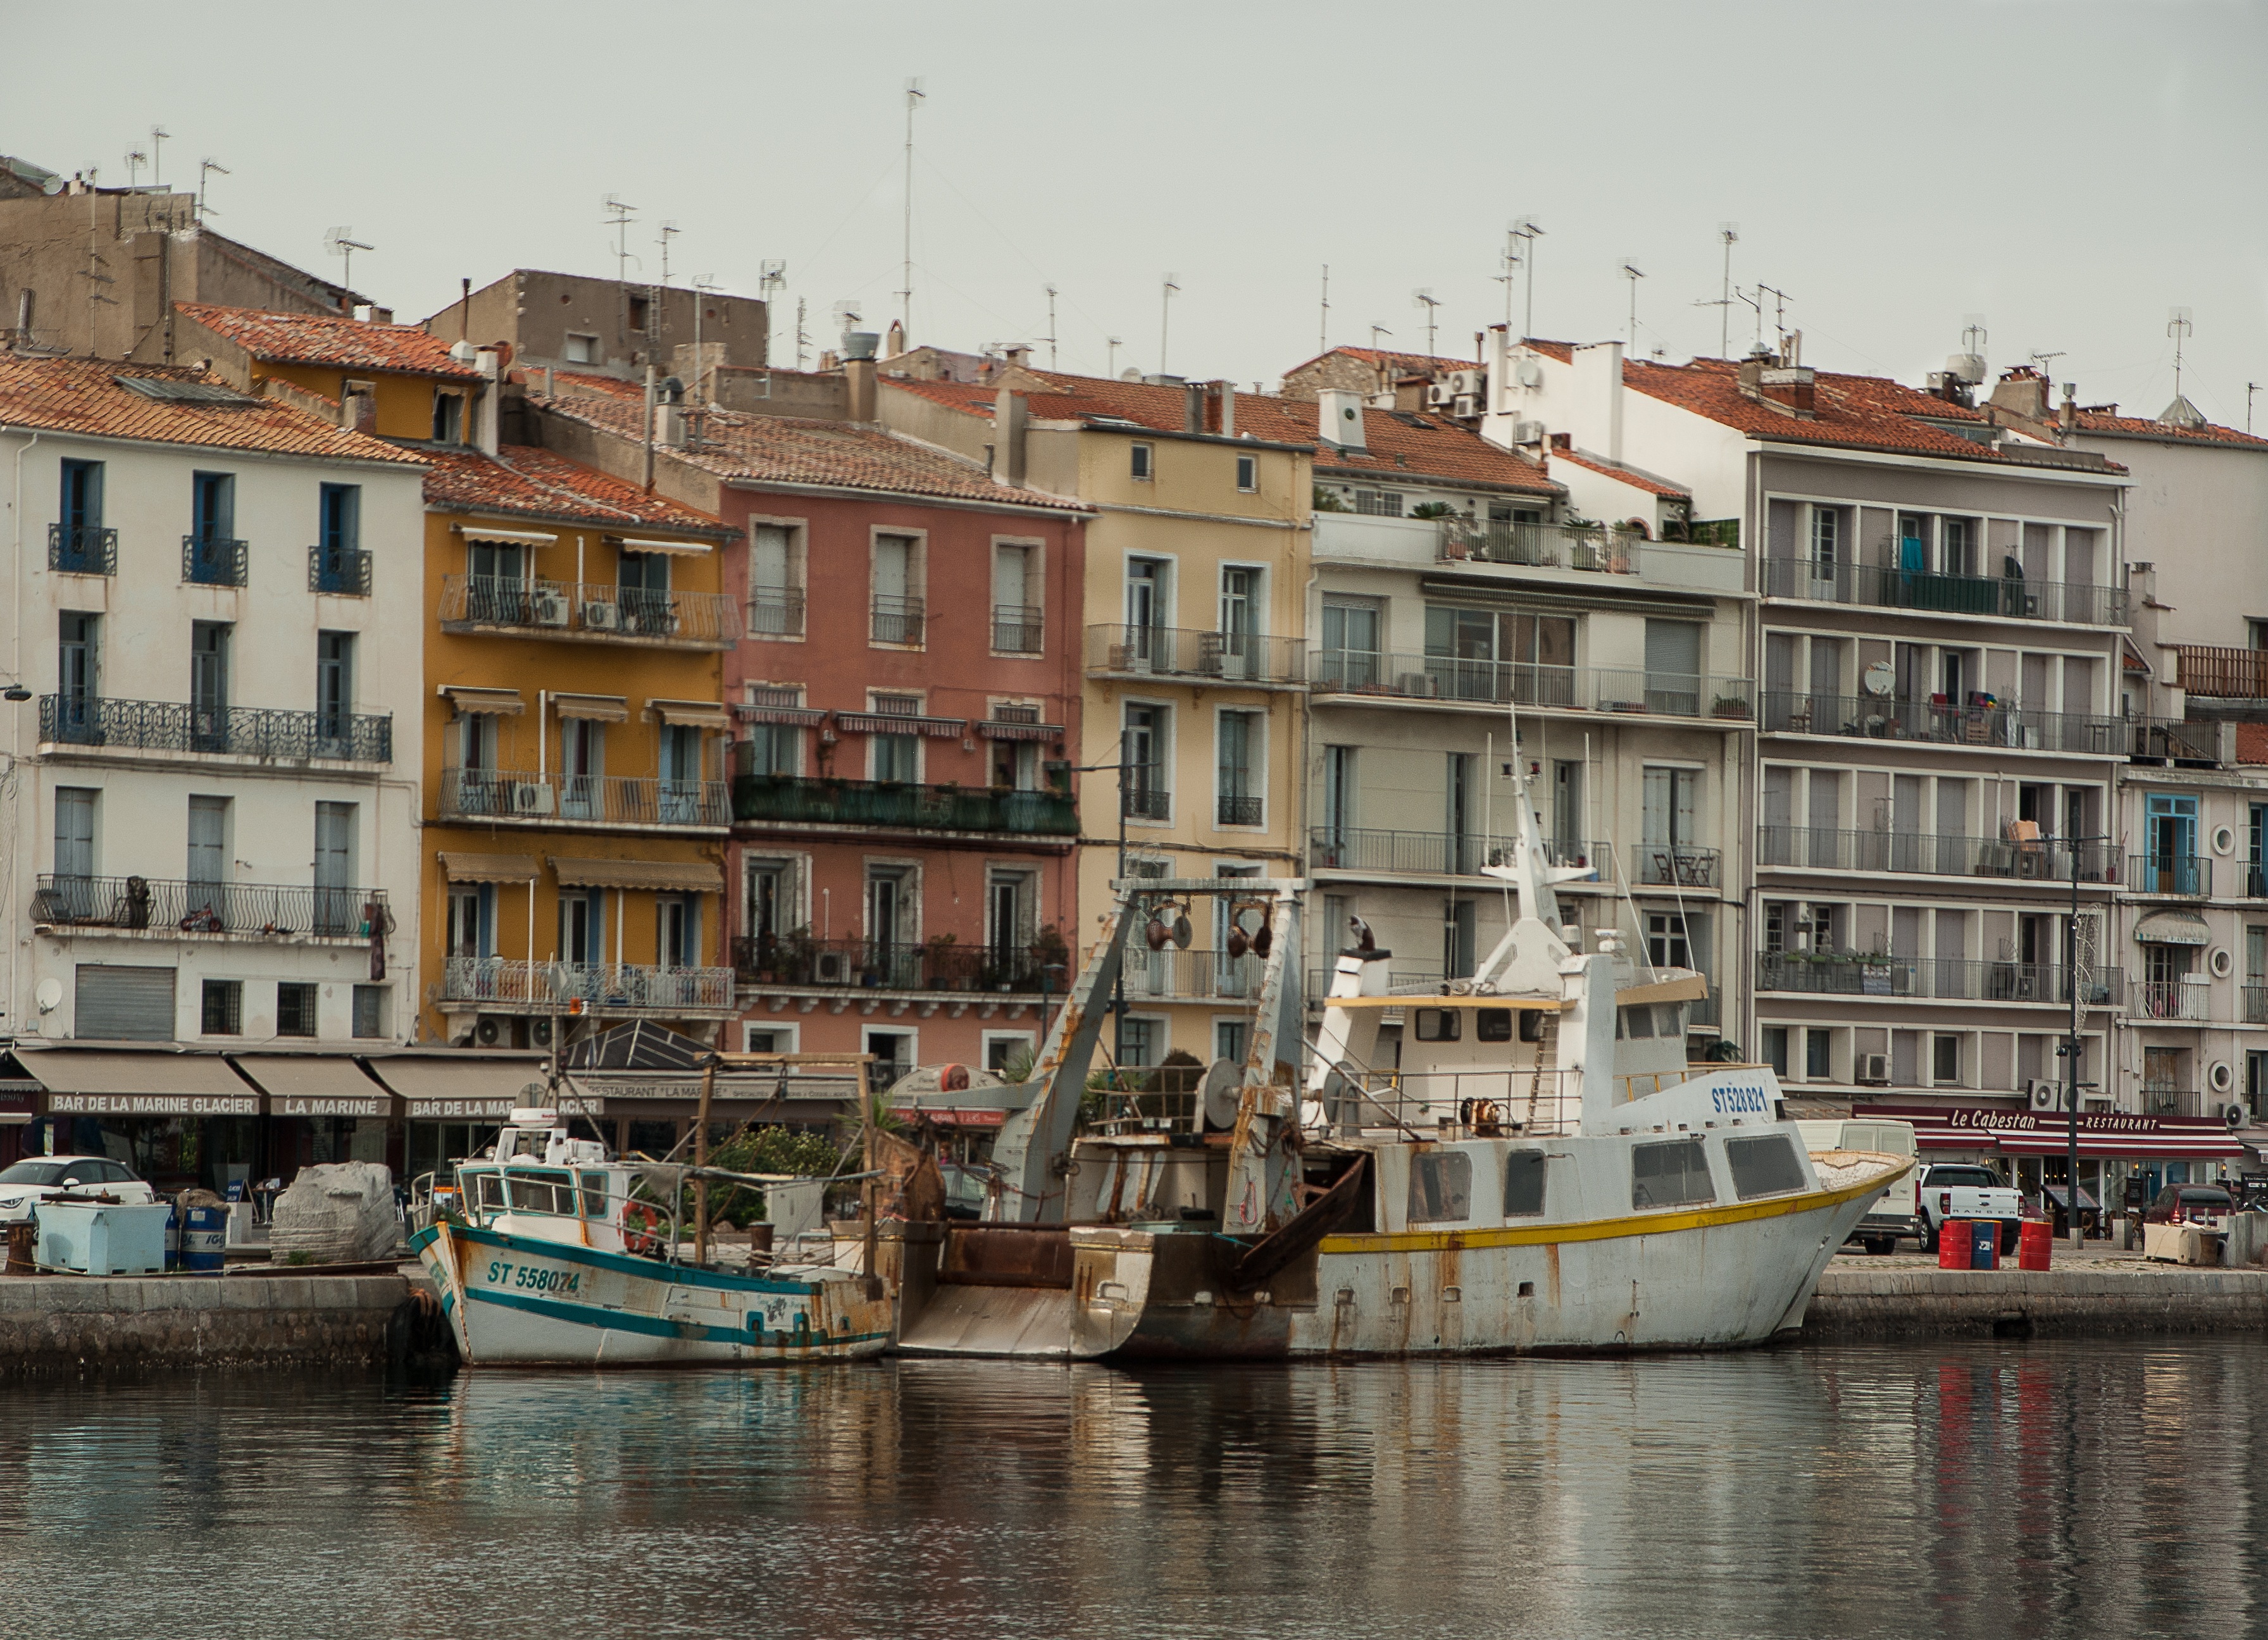
sea, boat, town, river, canal, france, mediterranean, vehicle, harbor, port, waterway, body of water, channel, watercraft, trawler, landform, sete, fishing boats, geographical feature